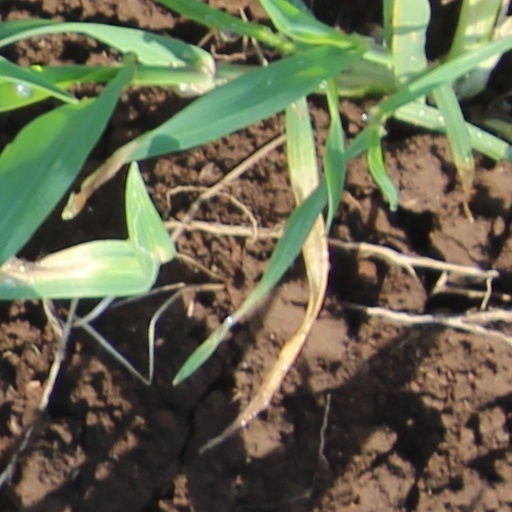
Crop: wheat